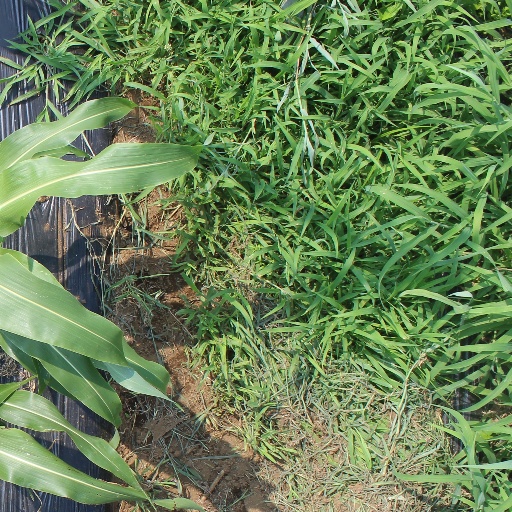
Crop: sorghum